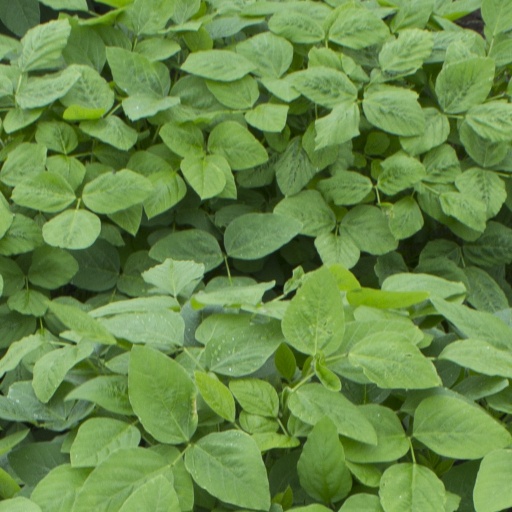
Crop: soybean